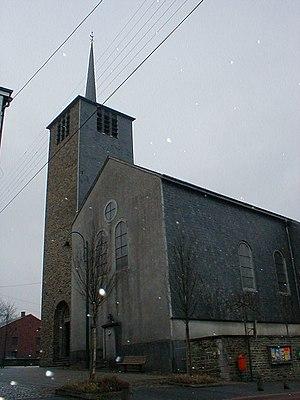
Offagne est une section et un village de la commune belge de Paliseul située en Région wallonne dans la province de Luxembourg.